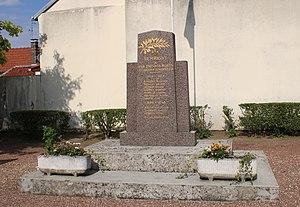
Le monument aux morts
Sempigny est une commune française située dans le département de l'Oise en région Hauts-de-France.